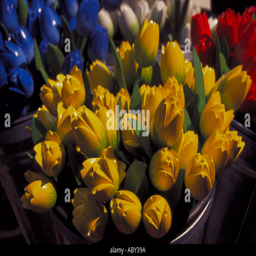
wooden tulips in the flower market